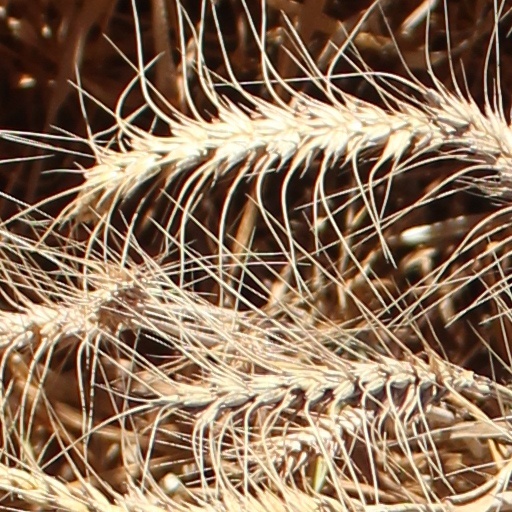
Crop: wheat